Parthian Empire

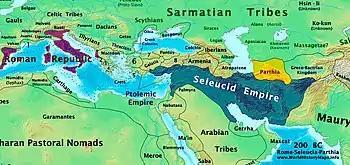
A map centered on the Mediterranean and Middle East showing the extent of the Roman Republic (Purple), Selucid Empire (Blue), and Parthia (Yellow) around 200 BC.

Before Arsaces I founded the Arsacid dynasty, he was chieftain of the Parni, an ancient Central Asian tribe of Iranian peoples and one of several nomadic tribes within the confederation of the Dahae. The Parni most likely spoke an eastern Iranian language, in contrast to the northwestern Iranian language spoken at the time in Parthia. The latter was a northeastern province, first under the Achaemenid Empire, and then the Seleucid Empire. After conquering the region, the Parni adopted Parthian as the official court language, speaking it alongside Middle Persian, Aramaic, Greek, Babylonian, Sogdian and other languages in the multilingual territories they would conquer.